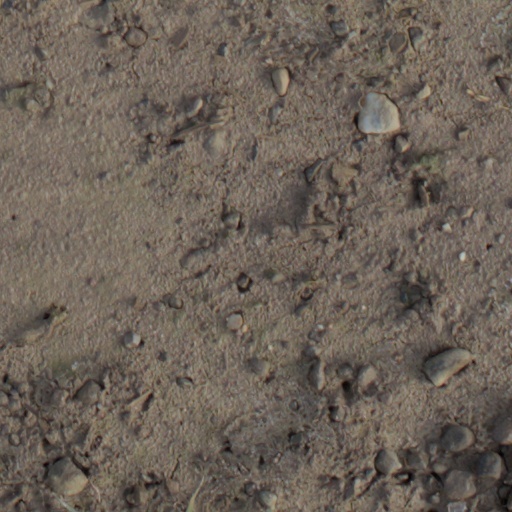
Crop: wheat